Nepenthes andamana

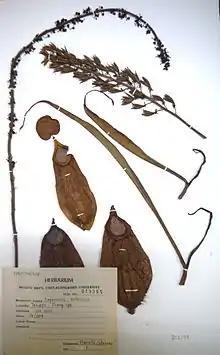
"Nepenthes andamana" type specimen ("Catalano 013395")

"Nepenthes andamana" was formally described by Marcello Catalano in his 2010 book, "". The description was reviewed by Alastair Robinson, while Andreas Fleischmann provided the Latin translation. "Catalano 013395" was designated as the holotype. This specimen was collected by Catalano in 2009 at sea level from Takua Pa, Phang Nga Province, Thailand. It is deposited at the Chulalongkorn University Herbarium (BCU).